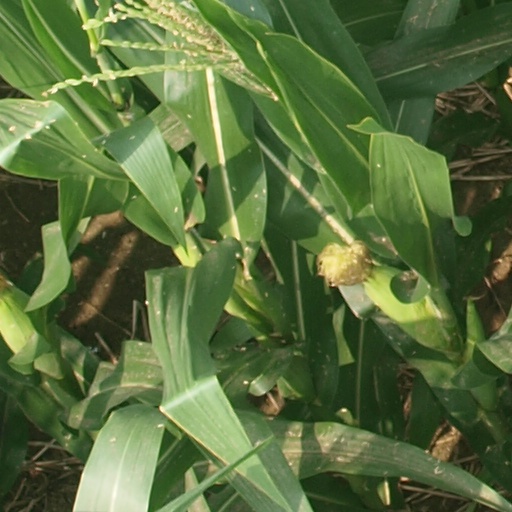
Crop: maize; corn